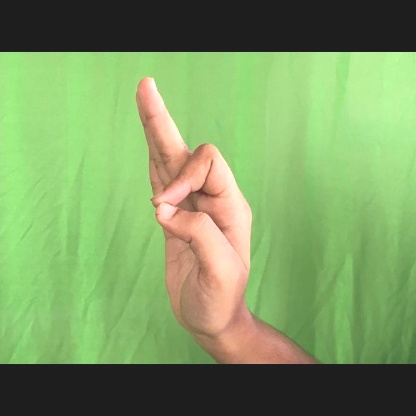
Mudra: Aralam